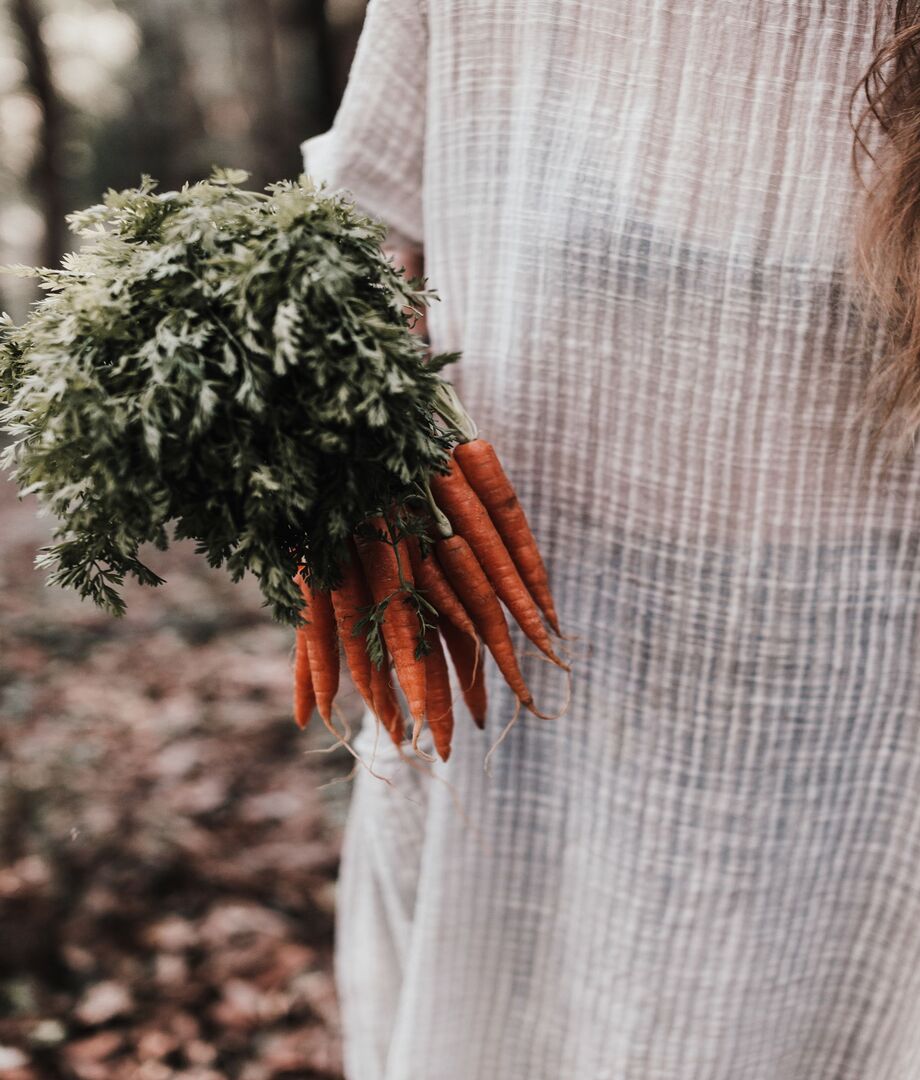
Label: carrot